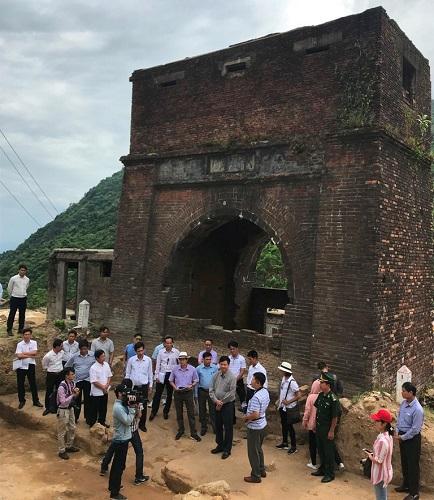
thời tiết ở khu vực di tích lịch sử đang có nhiều mây đen